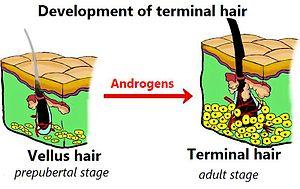
Le poil terminal, appelé aussi poil définitif, est un poil épais, plus ou moins long et pigmenté qui peut être présent sur la totalité du corps, à l'exception des lèvres, de l'arrière des oreilles, de la paume des mains, de la plante des pieds, de certaines zones génitales externes, du nombril et des tissus cicatrisés.
Le duvet est un poil fin, doux, de faible pigmentation et presque invisible qui recouvre la totalité du corps, à l'exception des lèvres, de l'arrière des oreilles, de la paume des mains, de la plante des pieds, de certains zones génitales externes, du nombril et des tissus cicatrisés.